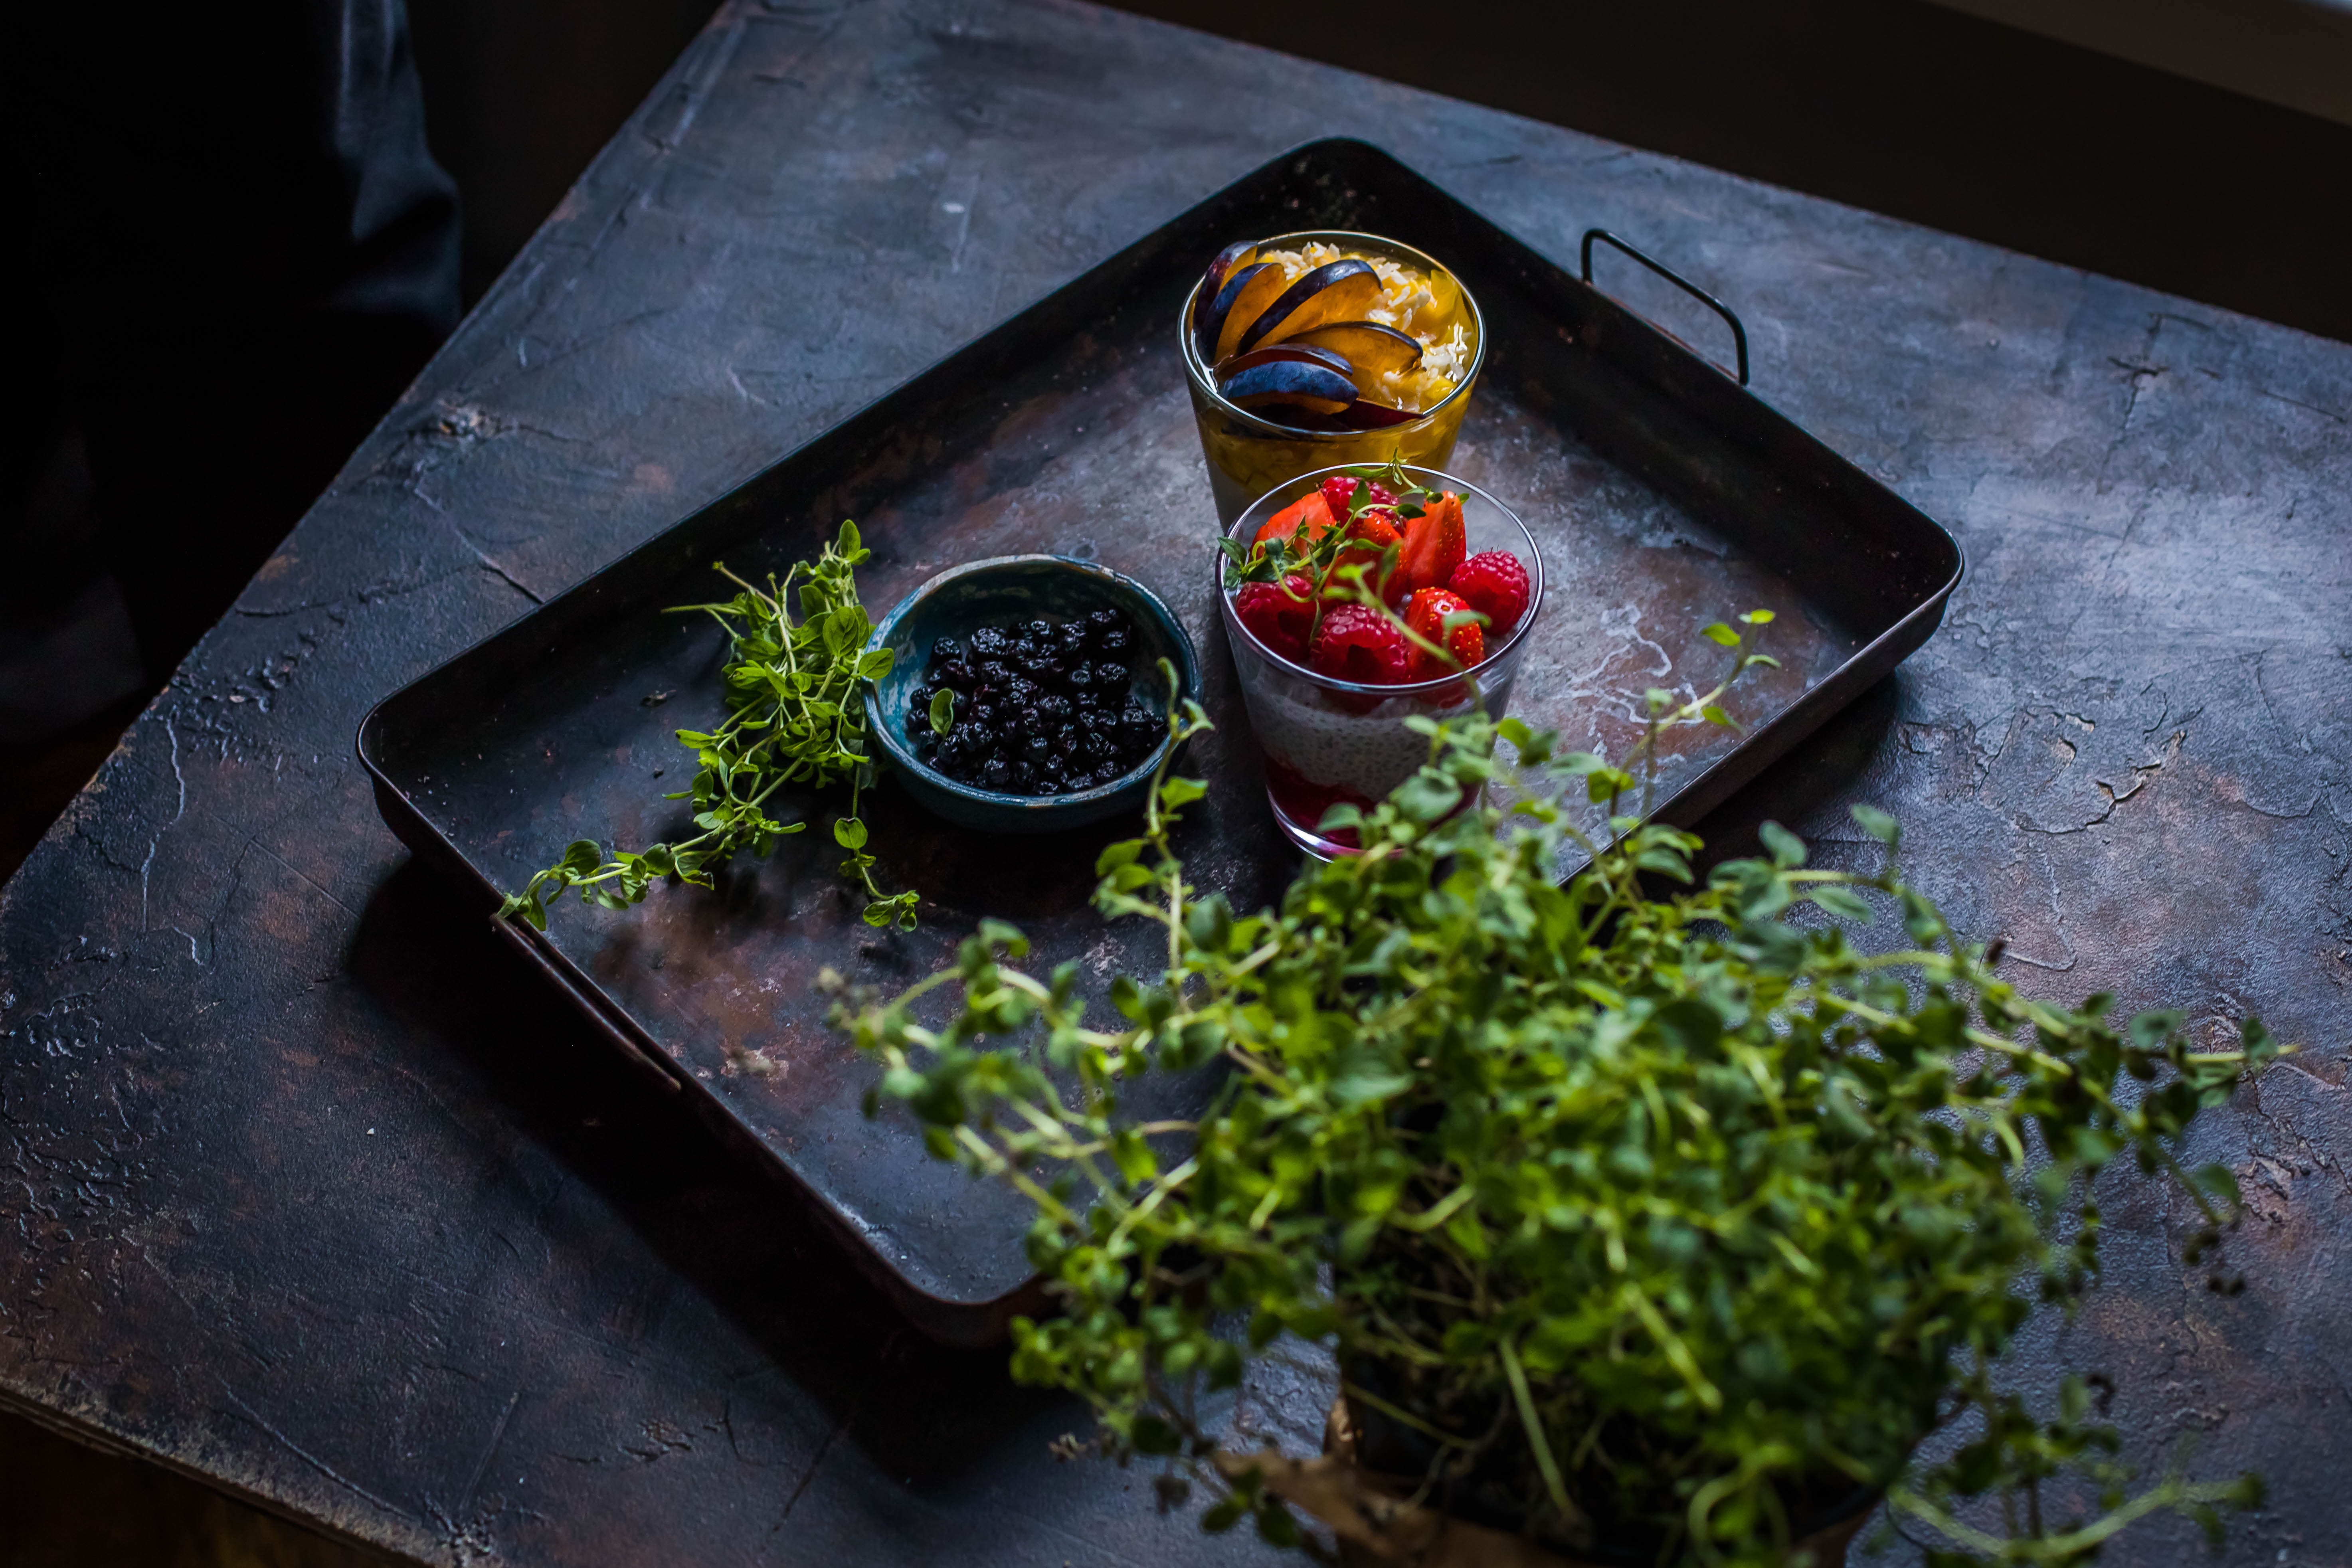
plant